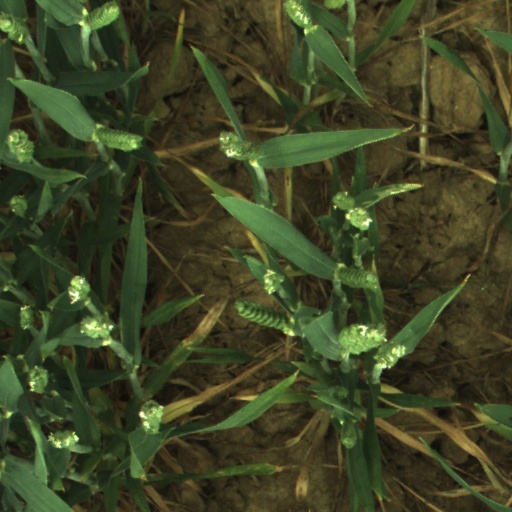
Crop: wheat